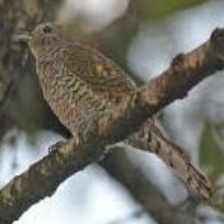
Species: AFRICAN EMERALD CUCKOO
Scientific name: CHRYSOCOCCYX CUPREUS